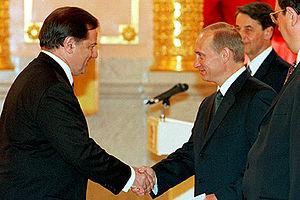
L'ambassade de France en Russie est la représentation diplomatique de la République française auprès de la Fédération de Russie. Elle est située à Moscou, la capitale du pays, et son ambassadeur est, depuis 2020, Pierre Lévy.
1625 Cosmemin ou Cormenin ou Courmemin, ambassadeur, signataire du premier traité qui ait été conclu entre la France et la Russie.
Claude Blanchemaison, né le 6 mars 1944 en Touraine, est un diplomate français.